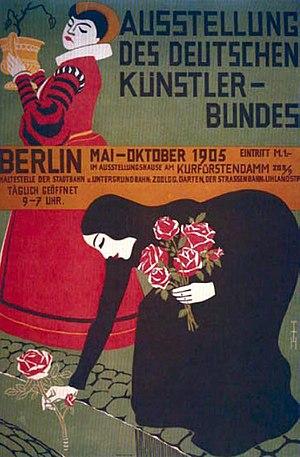
Le Deutscher Künstlerbund, est une association nationale, créée en 1903, par des artistes allemands désirant défendre la liberté de création artistique et promouvoir les jeunes artistes.